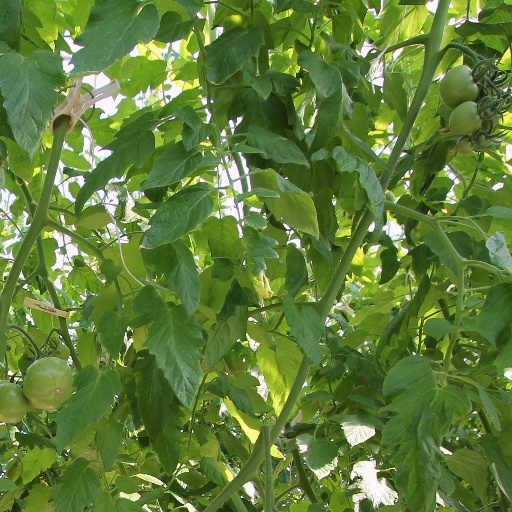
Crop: tomato